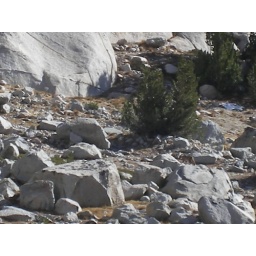
mountain lion in Evolution Valley